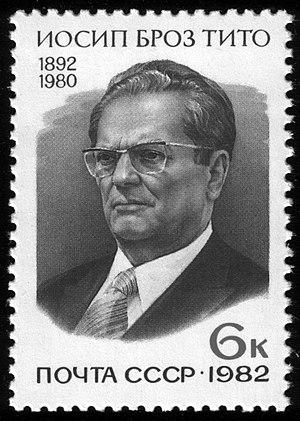
L'équipe de Yougoslavie de football, créée en 1920 est la sélection de joueurs yougoslaves représentant le pays dans les compétitions internationales de football masculin. Elle défend successivement les couleurs du Royaume des Serbes, Croates et Slovènes, du Royaume de Yougoslavie, de la République fédérative populaire de Yougoslavie et enfin de la République fédérative socialiste de Yougoslavie. Elle s'arrête au printemps 1992, en raison de la guerre et des sanctions qui s'en suivent prononcées par l'ONU, la FIFA et l'UEFA. Lorsque l'équipe de Yougoslavie retrouve le terrain à la fin de l'année 1994, elle ne représente plus l'ensemble de l'ancienne république, mais seulement ce qu'il en reste. Dès lors cet article est consacré à l'équipe de Yougoslavie de 1920 à 1992, l'équipe qui lui succède dénommée aussi équipe de Yougoslavie ou équipe de RF Yougoslavie est la future équipe de Serbie-et-Monénégro.
Josip Broz Tito, né Josip Broz le 7 mai 1892 officiellement à Kumrovec et mort le 4 mai 1980 à Ljubljana, communément appelé le maréchal Tito, est un homme d'État yougoslave.